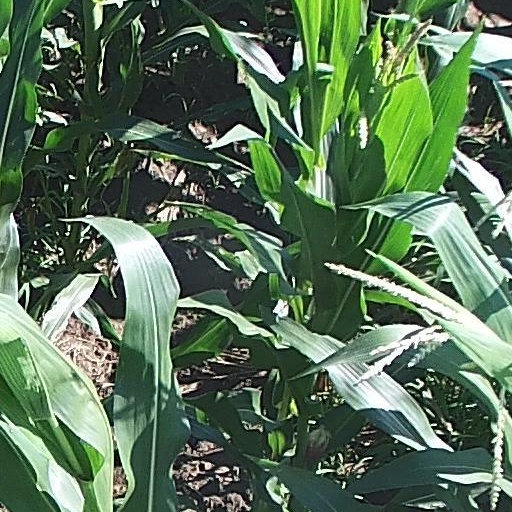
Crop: maize; corn